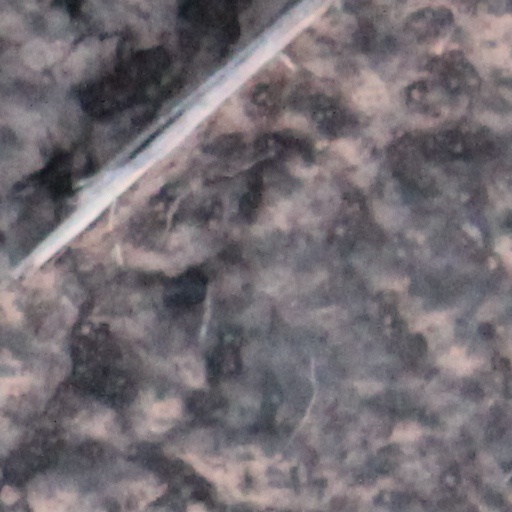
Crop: wheat